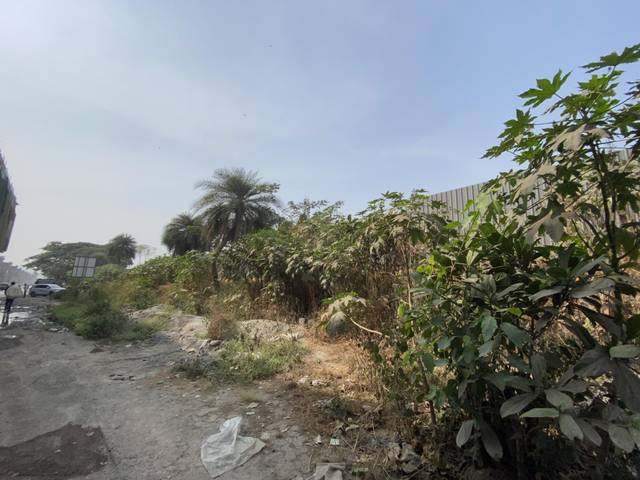
Region: India
Coordinates: 19.07, 72.869